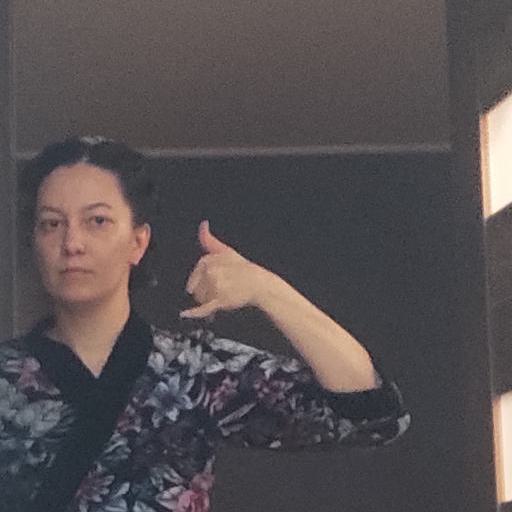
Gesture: call